Barbara Babcock

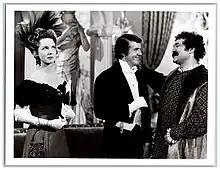
Babcock with Avery Schreiber (right) and Jack Burns in "Love, American Style" (1973)

Babcock made her television debut appearing in an episode of anthology series "The United States Steel Hour" in 1956. The following years she made many guest-starring appearances on television, notable in "The Many Loves of Dobie Gillis" as a cousin to the rich boy nemesis of the title character. She made appearances on "The Lieutenant"; "The Munsters"; "The Green Hornet"; "The Lucy Show"; "Judd, for the Defense" and "". From 1967 to 1969 she appeared in several episodes of the original series of "", although much of her work on the show consisted of uncredited voice roles. She also appeared in three episodes of "Hogan's Heroes" from 1967 to 1970.